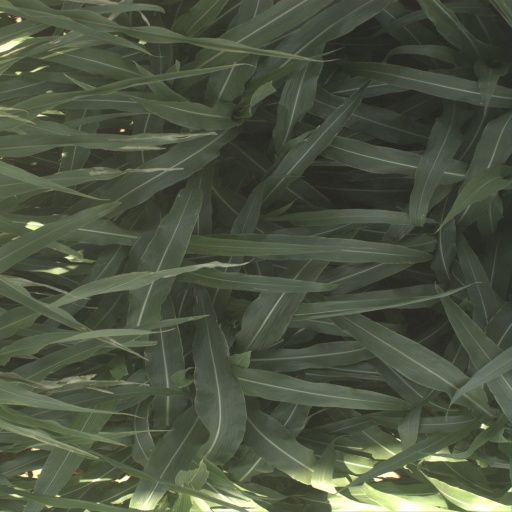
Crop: sorghum